Denbigh Castle and town walls

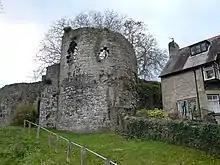
The North-Eastern Tower on the town walls

Henry de Lacy's daughter, Alice, inherited Denbigh Castle on his death in 1311. Alice was the wife of Thomas, the Earl of Lancaster, and the castle continued to be developed until Thomas was executed for treason in 1322. The following years were politically unstable and the castle was passed between several, short-lived, owners - Hugh Despenser, the Earl of Winchester and then Roger Mortimer, the Earl of March - before being held for a period by William Montagu. Work on the castle and the town walls continued throughout this period.